Sébastien Chevallier

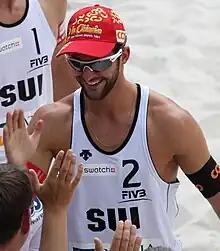
Sébastien Chevallier in 2011

Sébastien Chevallier (born 14 July 1987) is a Swiss beach volleyball player. He partnered with Sascha Heyer at the 2012 Summer Olympics tournament where they lost in the round of 16.